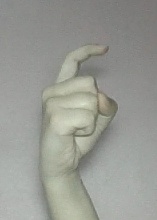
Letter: ra